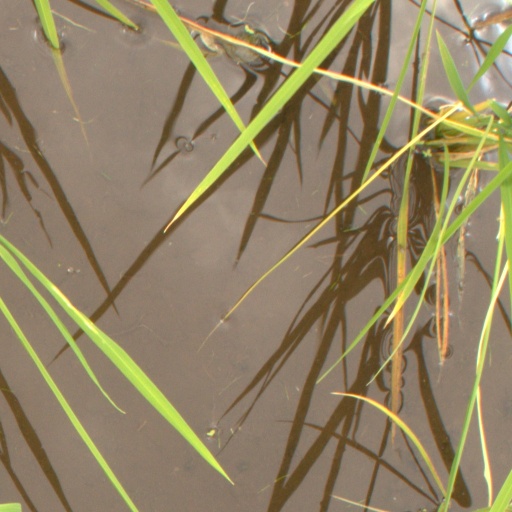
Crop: rice